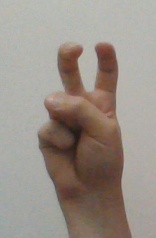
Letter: toot